Pravin Gordhan

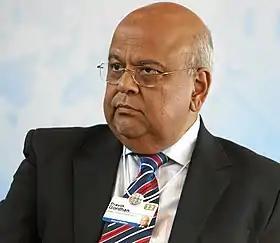
Gordhan during the WEF 2012

South African journalist Pieter du Toit has written that Gordhan has become target of a smear campaign by people involved in state capture related corrupt activities due to Gordhan's efforts to fight corruption; du Toit names people associated with the Gupta family, Economic Freedom Fighters (EFF), and factions within the ANC as being amongst Gordhan's harshest critics whilst also being implicated themselves in possible corrupt activities. Other people and organisations, including the Kathrada Foundation, author Pieter-Louis Myburgh, and journalist Ferial Haffajee. have also stated that Gordhan is the target of smear campaigns.